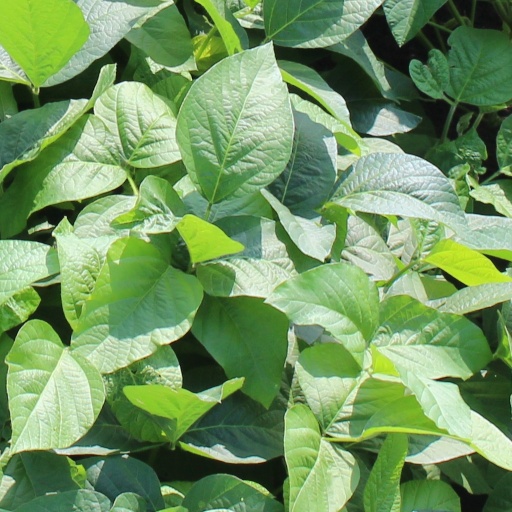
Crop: soybean